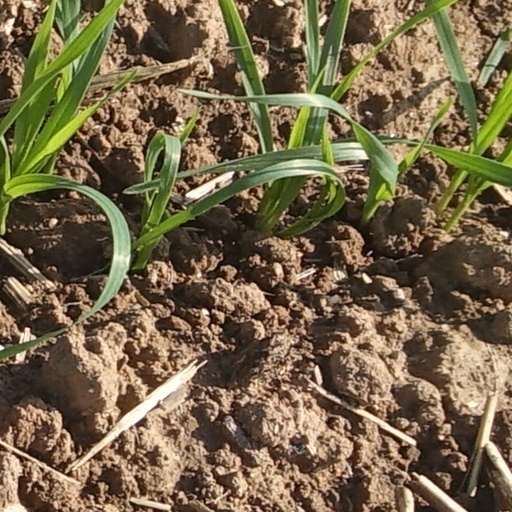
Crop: wheat